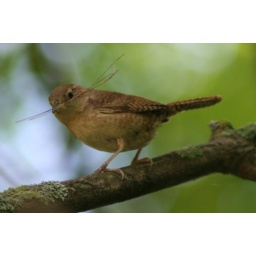
A house wren building her nest in the Seminary Woods. (6/28/08)